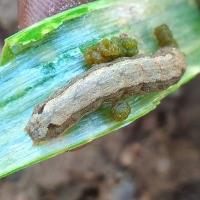
Crop: Onion
Condition: caterpillar-p